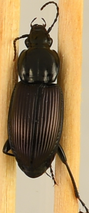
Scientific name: Pterostichus trinarius
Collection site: Blandy Experimental Farm NEON (BLAN), plot BLAN_009